Laredo–Nuevo Laredo

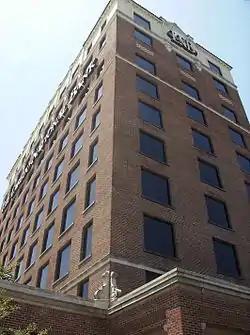
The Laredo National Bank is one of the strongest banking institutions in Laredo, Texas

Laredo is home to some of the most important transportation companies in the cross border industry . Forza Transportation headquarters are in Laredo where the company began operations.